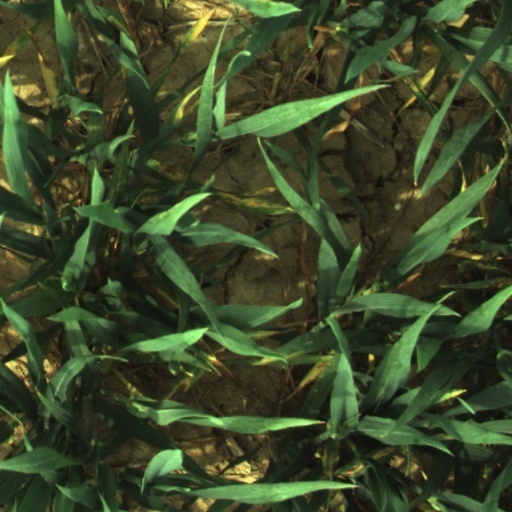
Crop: wheat